Describe the emotion expressed in this image:  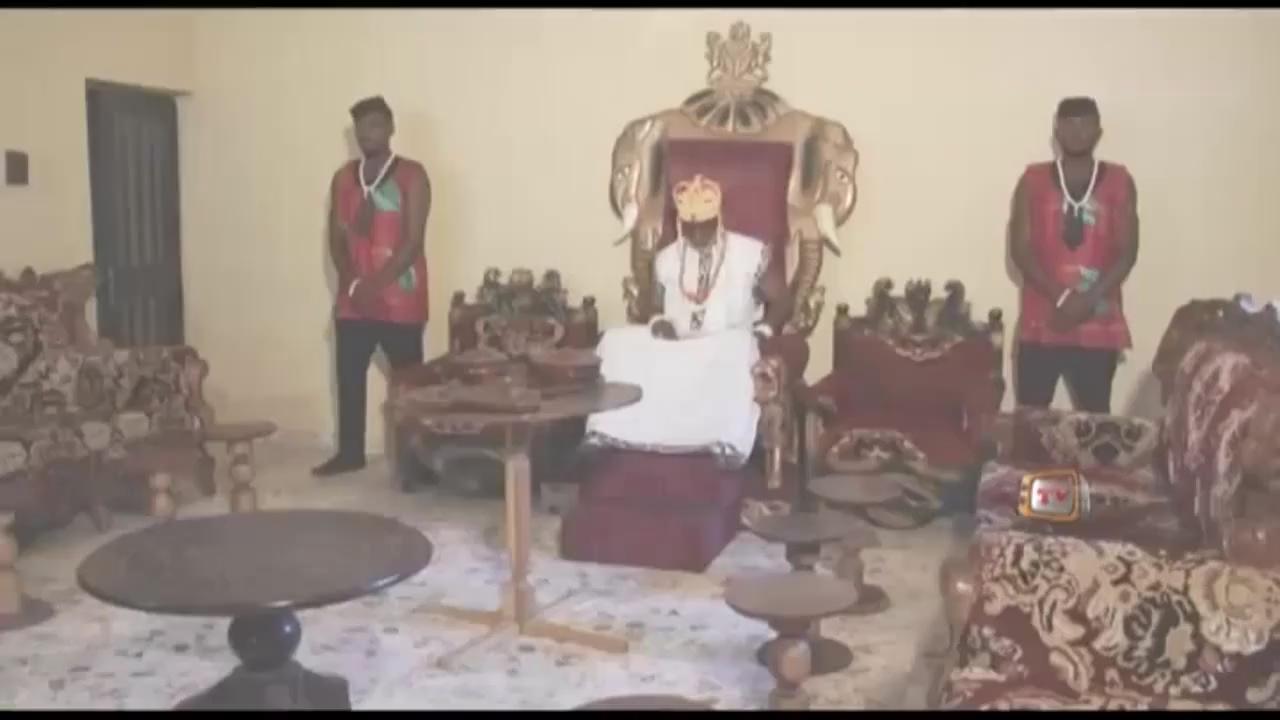
This person displays Suffering, valence and arousal with low intensity.